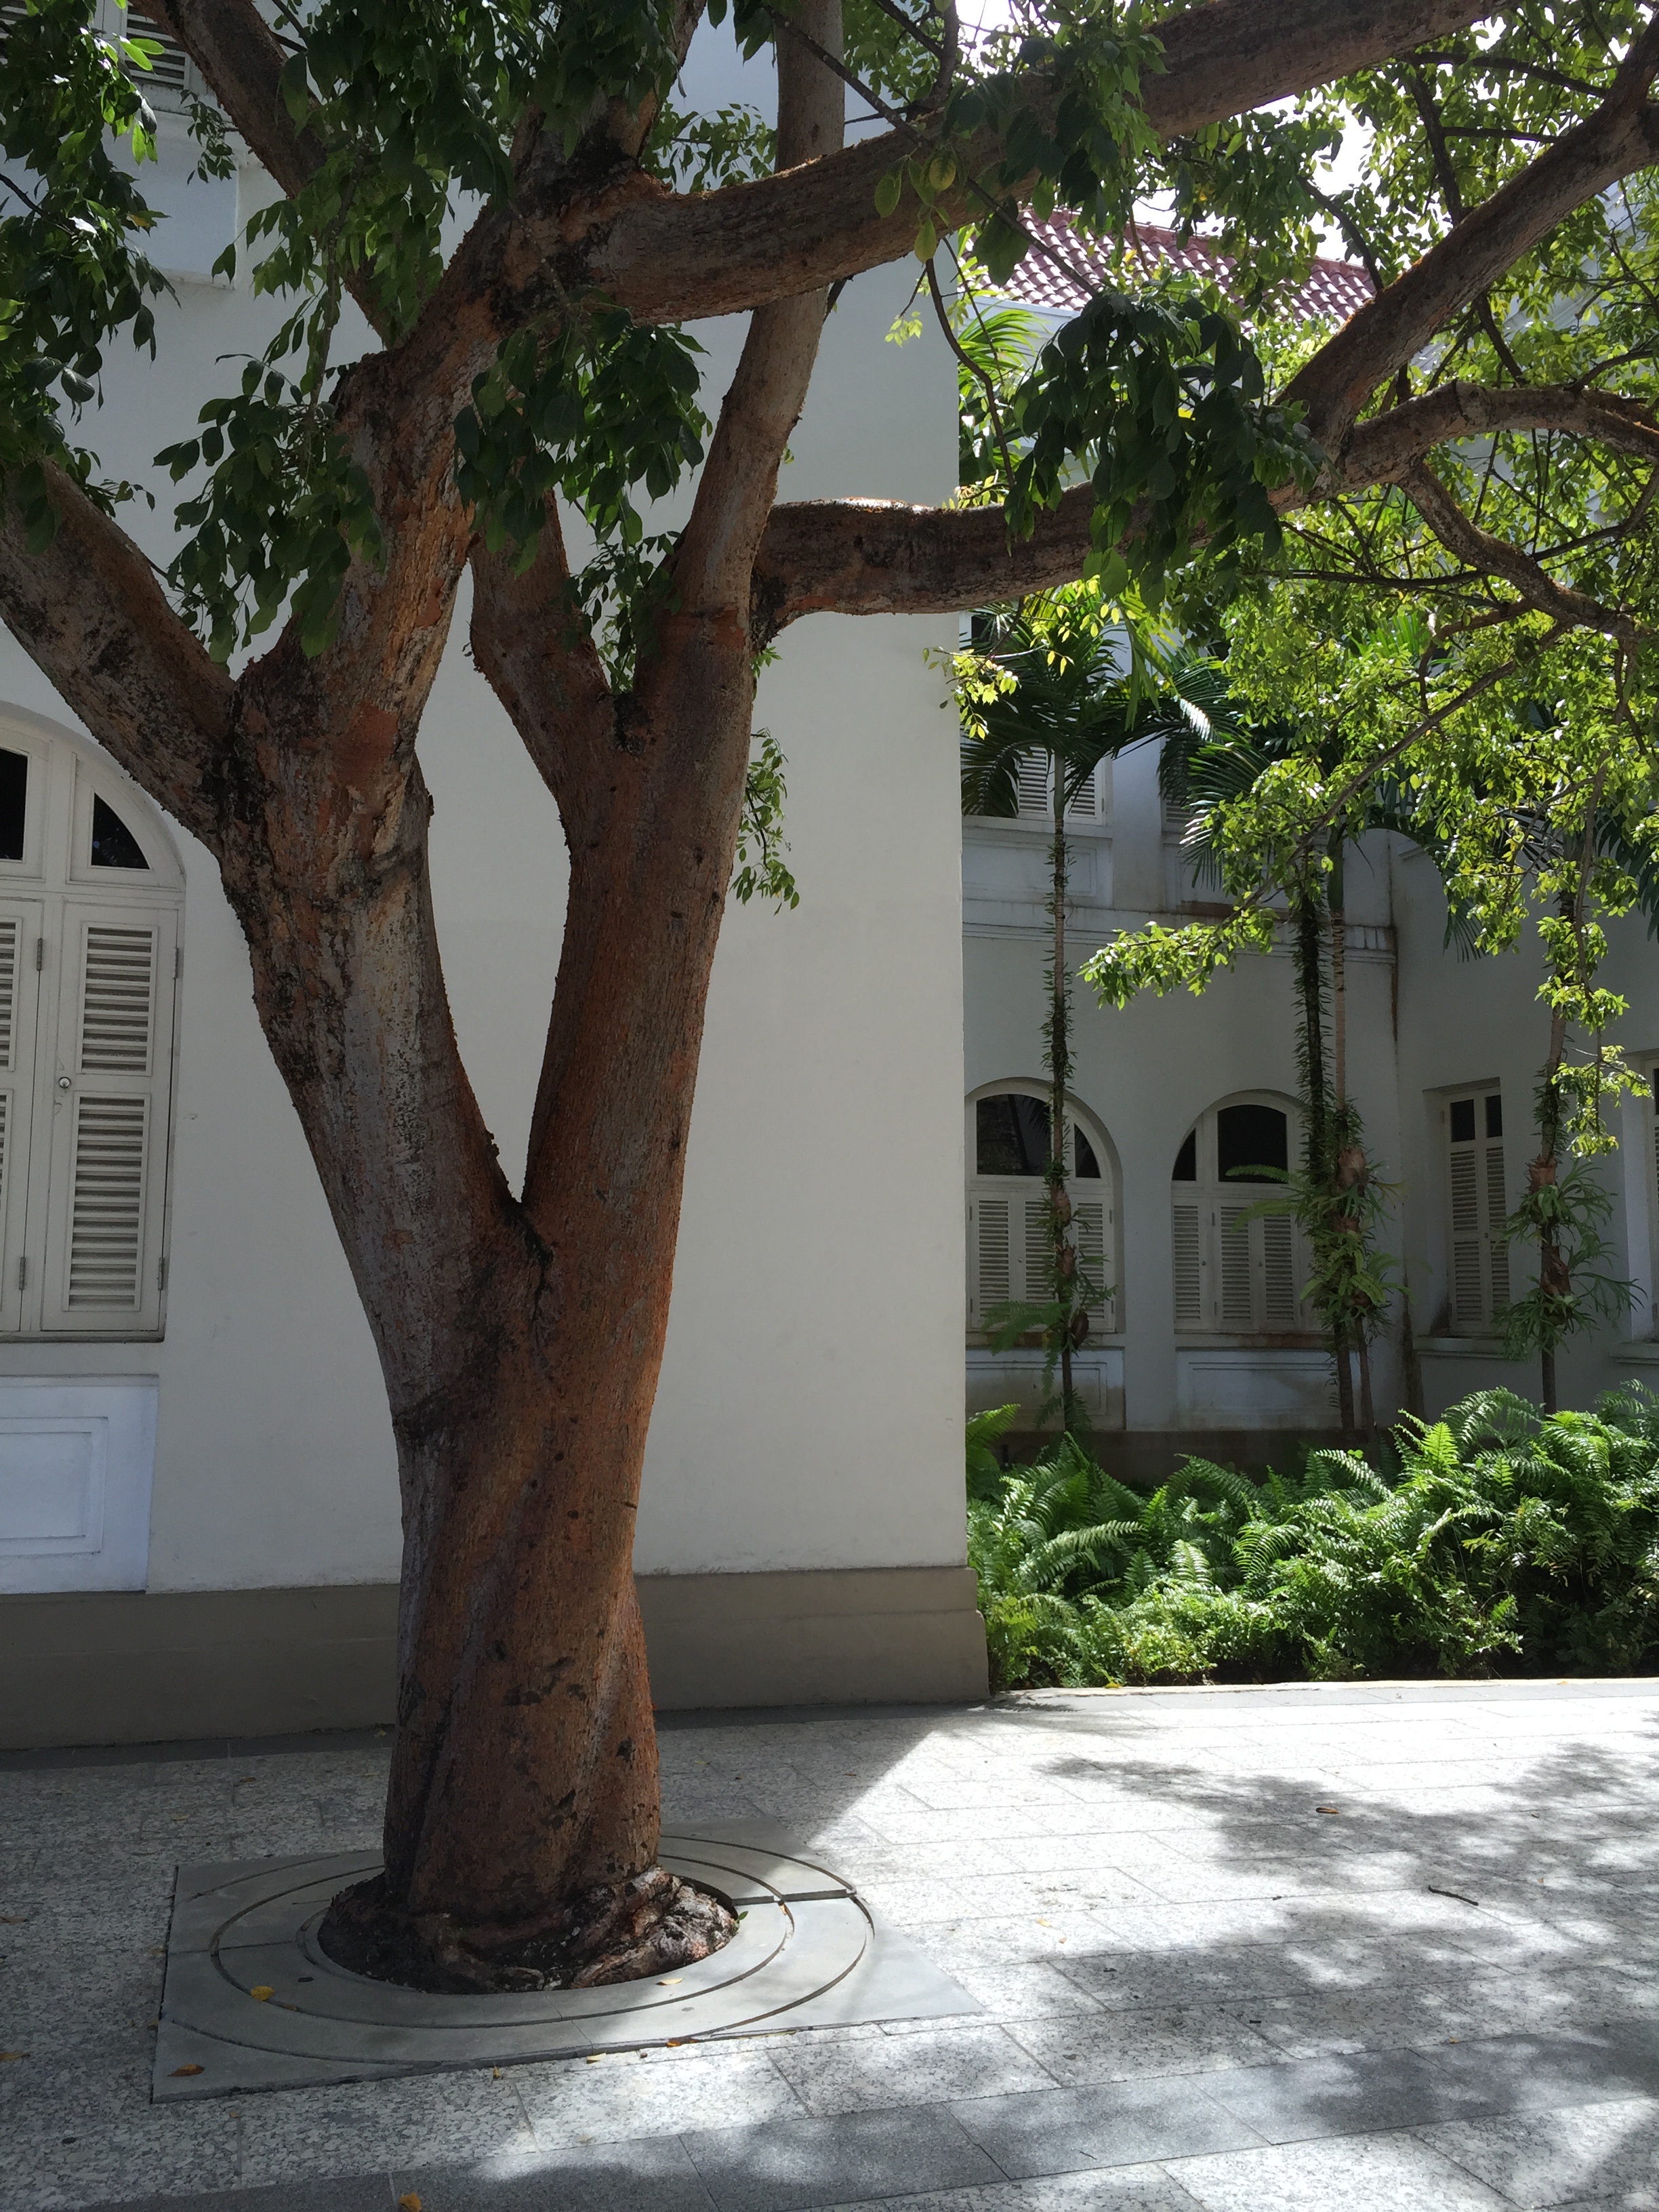
landscape, tree, nature, cloud, architecture, structure, plant, sky, wood, white, street, house, flower, window, glass, town, building, city, home, skyscraper, urban, cityscape, construction, green, symbol, office, property, botany, blue, exterior, business, residential, garden, apartment, modern, design, daylight, flat, real, scene, estate, icon, woody plant, arecales